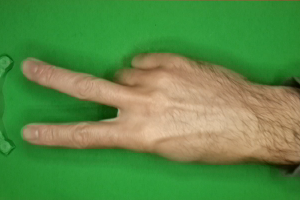
Label: scissors